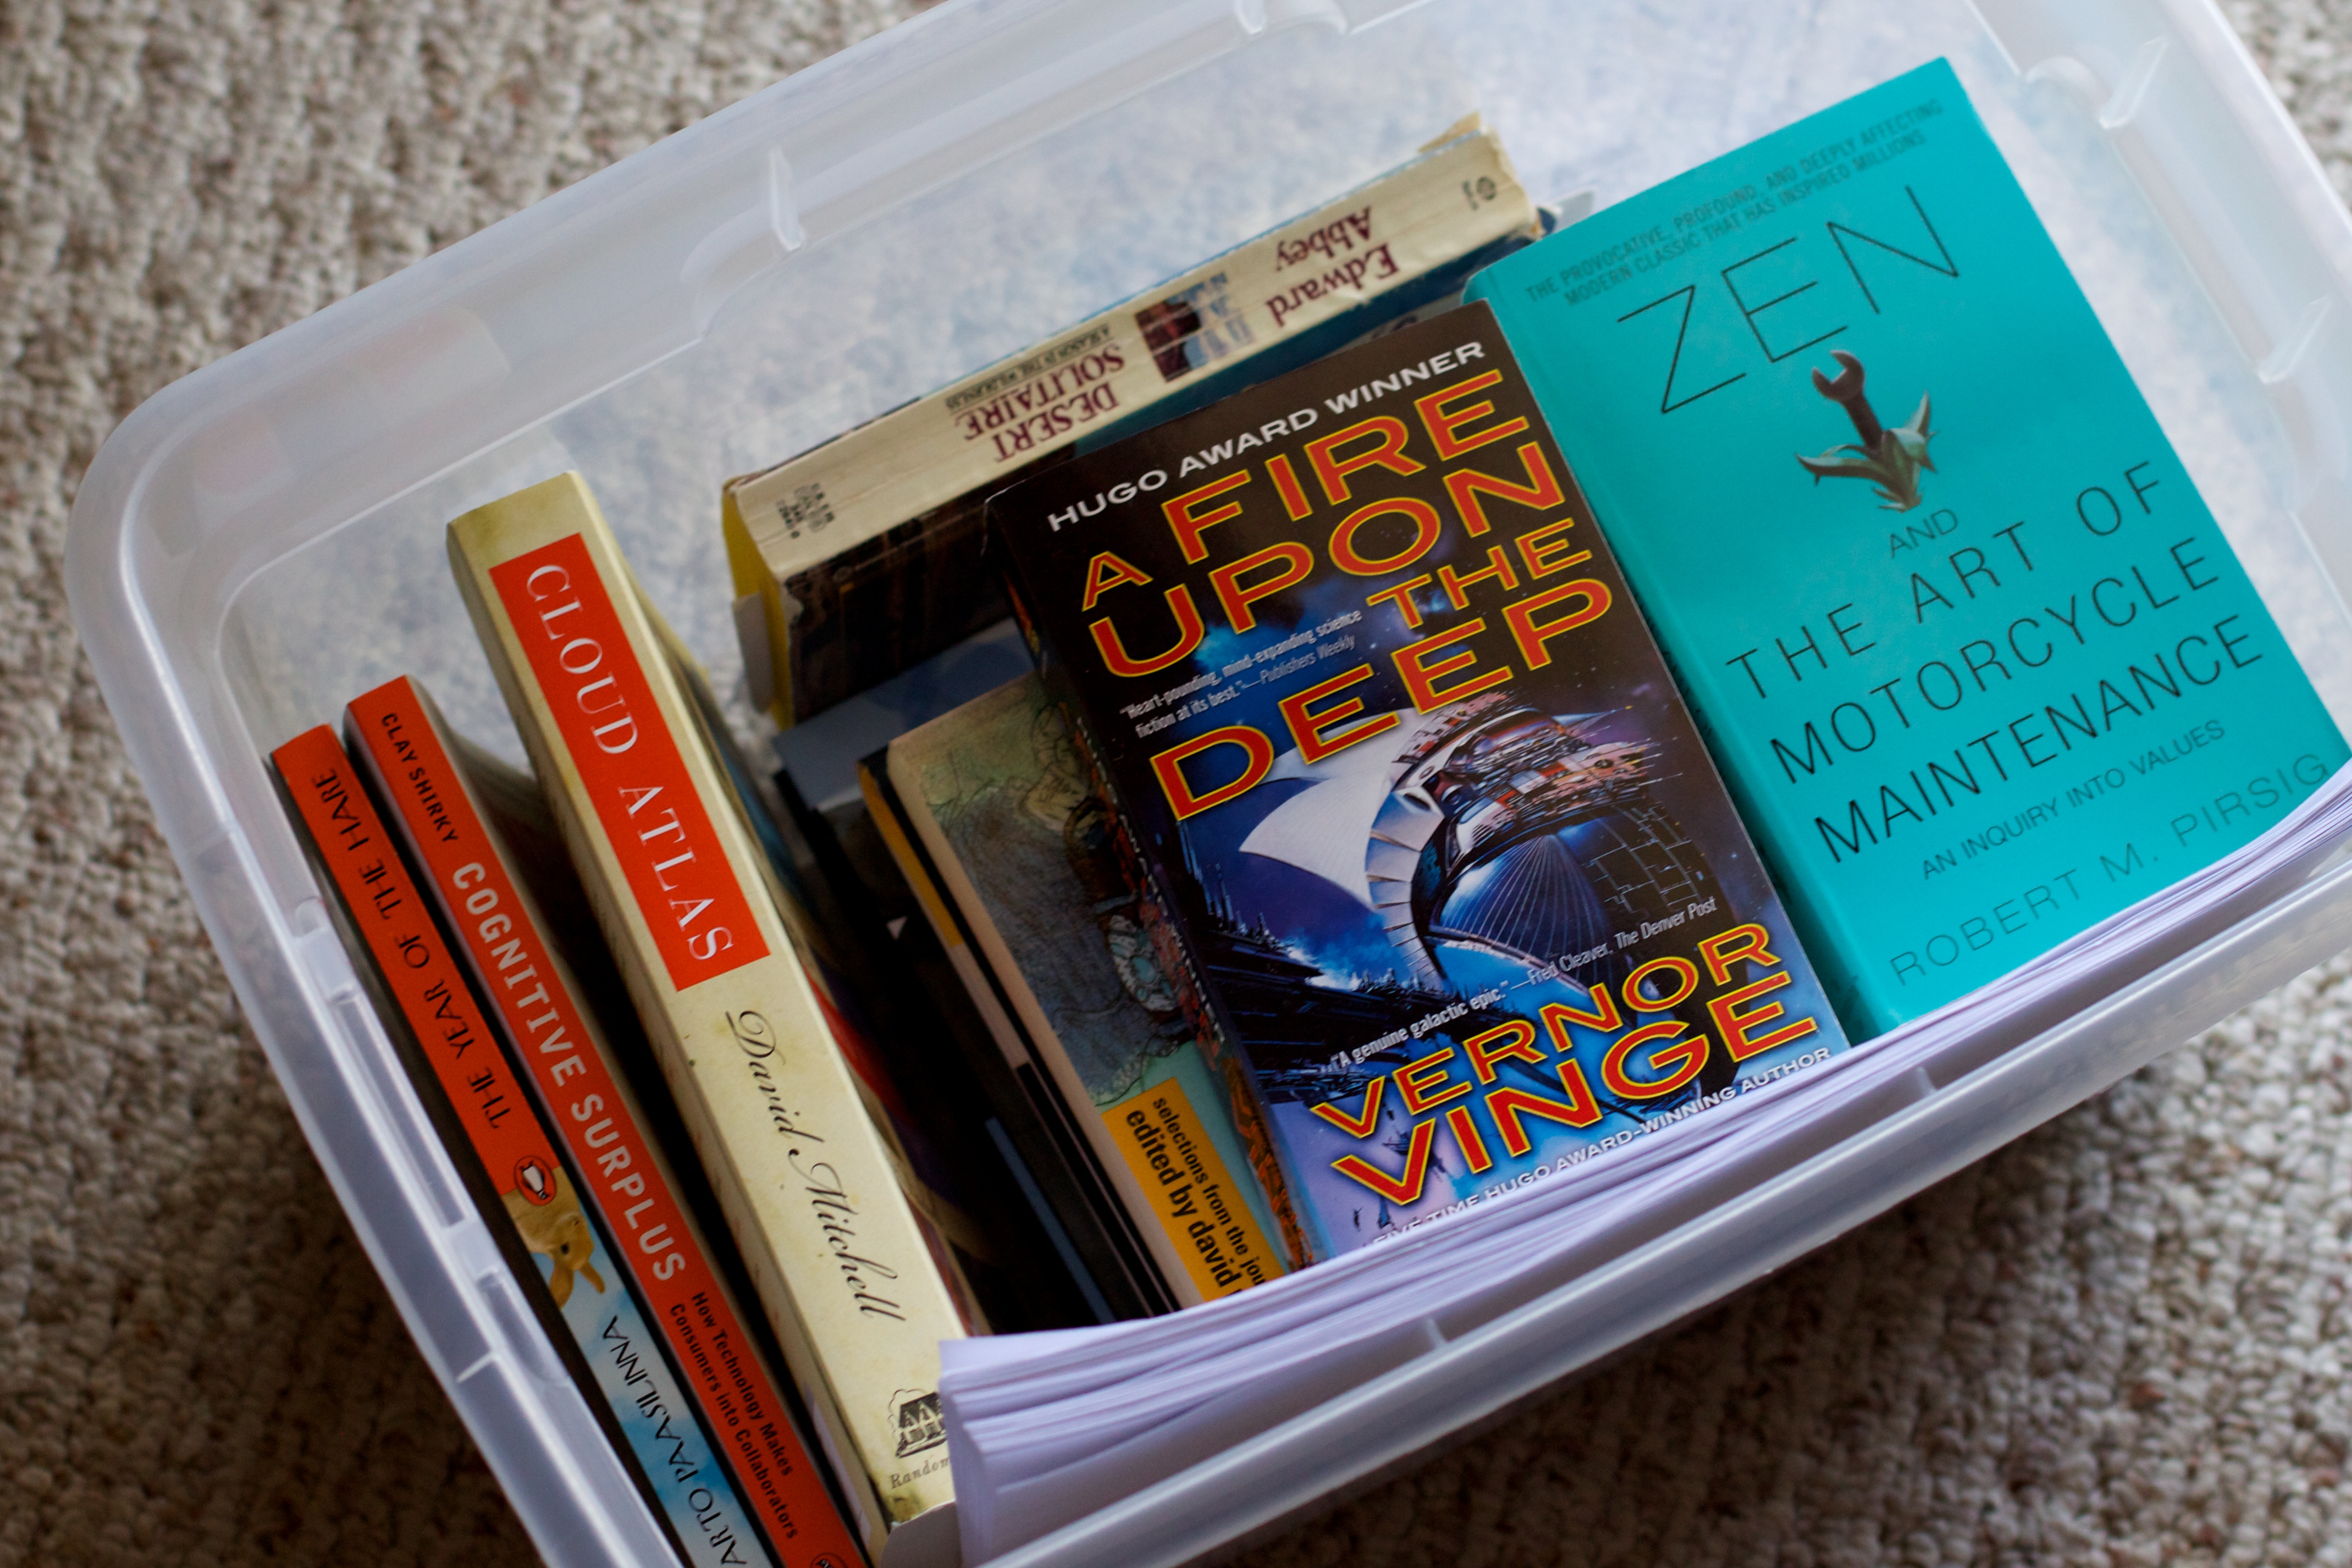
book, blue, art, books, odyssey